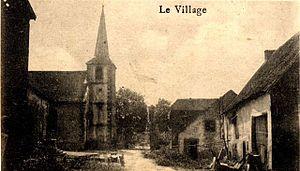
Schweyen est une commune française située dans le département de la Moselle, en Lorraine, dans la région administrative Grand Est. Le village fait partie du pays de Bitche, du parc naturel régional des Vosges du Nord et du bassin de vie de la Moselle-Est.